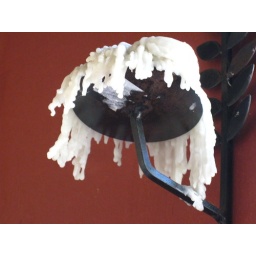
Frozen drips of white candle wax against a red wall.